Maurus Schifferli

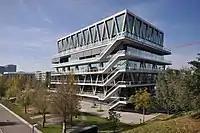
Schoolhouse Leutschenbach, Zurich

Maurus Schifferli completed a four-year apprenticeship as a landscape architect with Kienast Vogt Partner in Zurich and Bern in 1994, and studied landscape architecture at the Eastern Switzerland University of Applied Sciences in Rapperswil from 1995 to 2000. In 1999, he worked at the Büro für Gestaltung in Munich and founded the landscape architecture firm 4d in Bern with Simon Schöni in 2000 and his own landscape architecture firm in 2014, which has offices in Bern and Basel. Maurus Schifferli is a member of the SIA. Schifferli taught under Eberhard Stauss at the Academy of Fine Arts Munich (1999), under Valerio Olgiati at the Accademia di Architettura di Mendrisio (2002), at the University of Applied Sciences Erfurt (2005), at the Bern University of Applied Sciences Burgdorf (2005–2017), under Raphael Zuber at ETH Zurich (2018) and since 2025 at the Karlsruhe Institute of Technology.